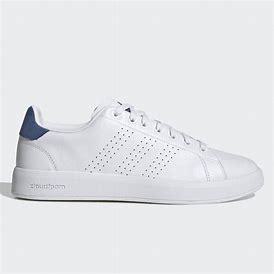
Brand: Adidas
Model: Advantage